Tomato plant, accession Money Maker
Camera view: horizontal (90 deg, fisheye); turntable rotation: 330 degrees
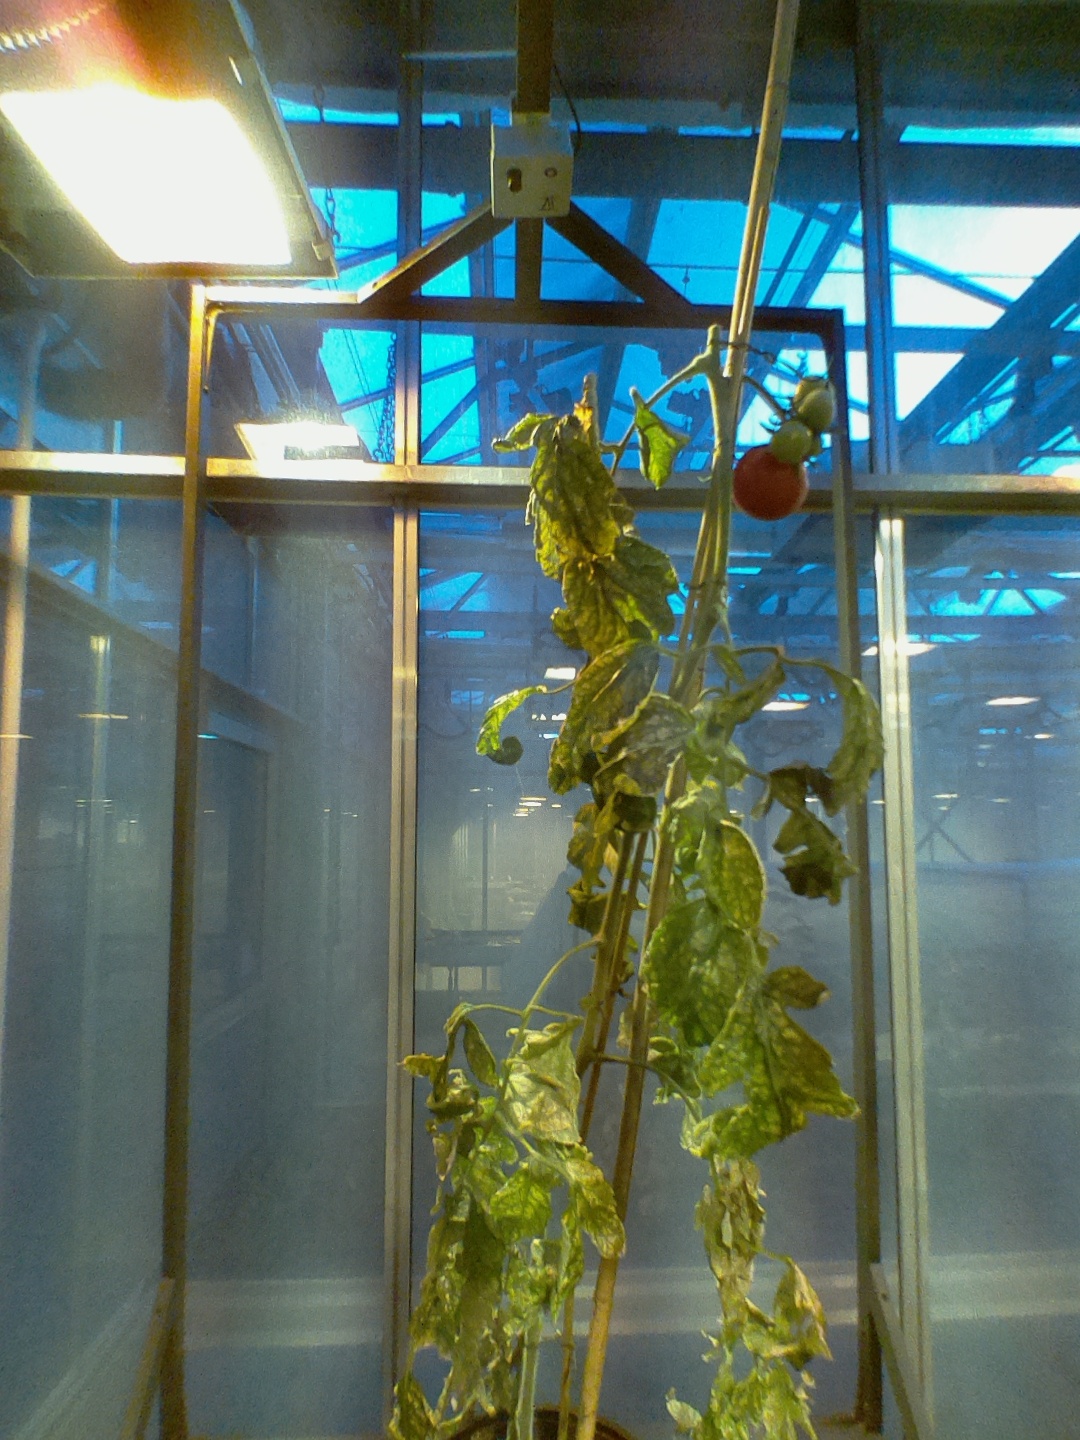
BBCH growth stage 81: 10%-20% of fruits show typical fully ripe color